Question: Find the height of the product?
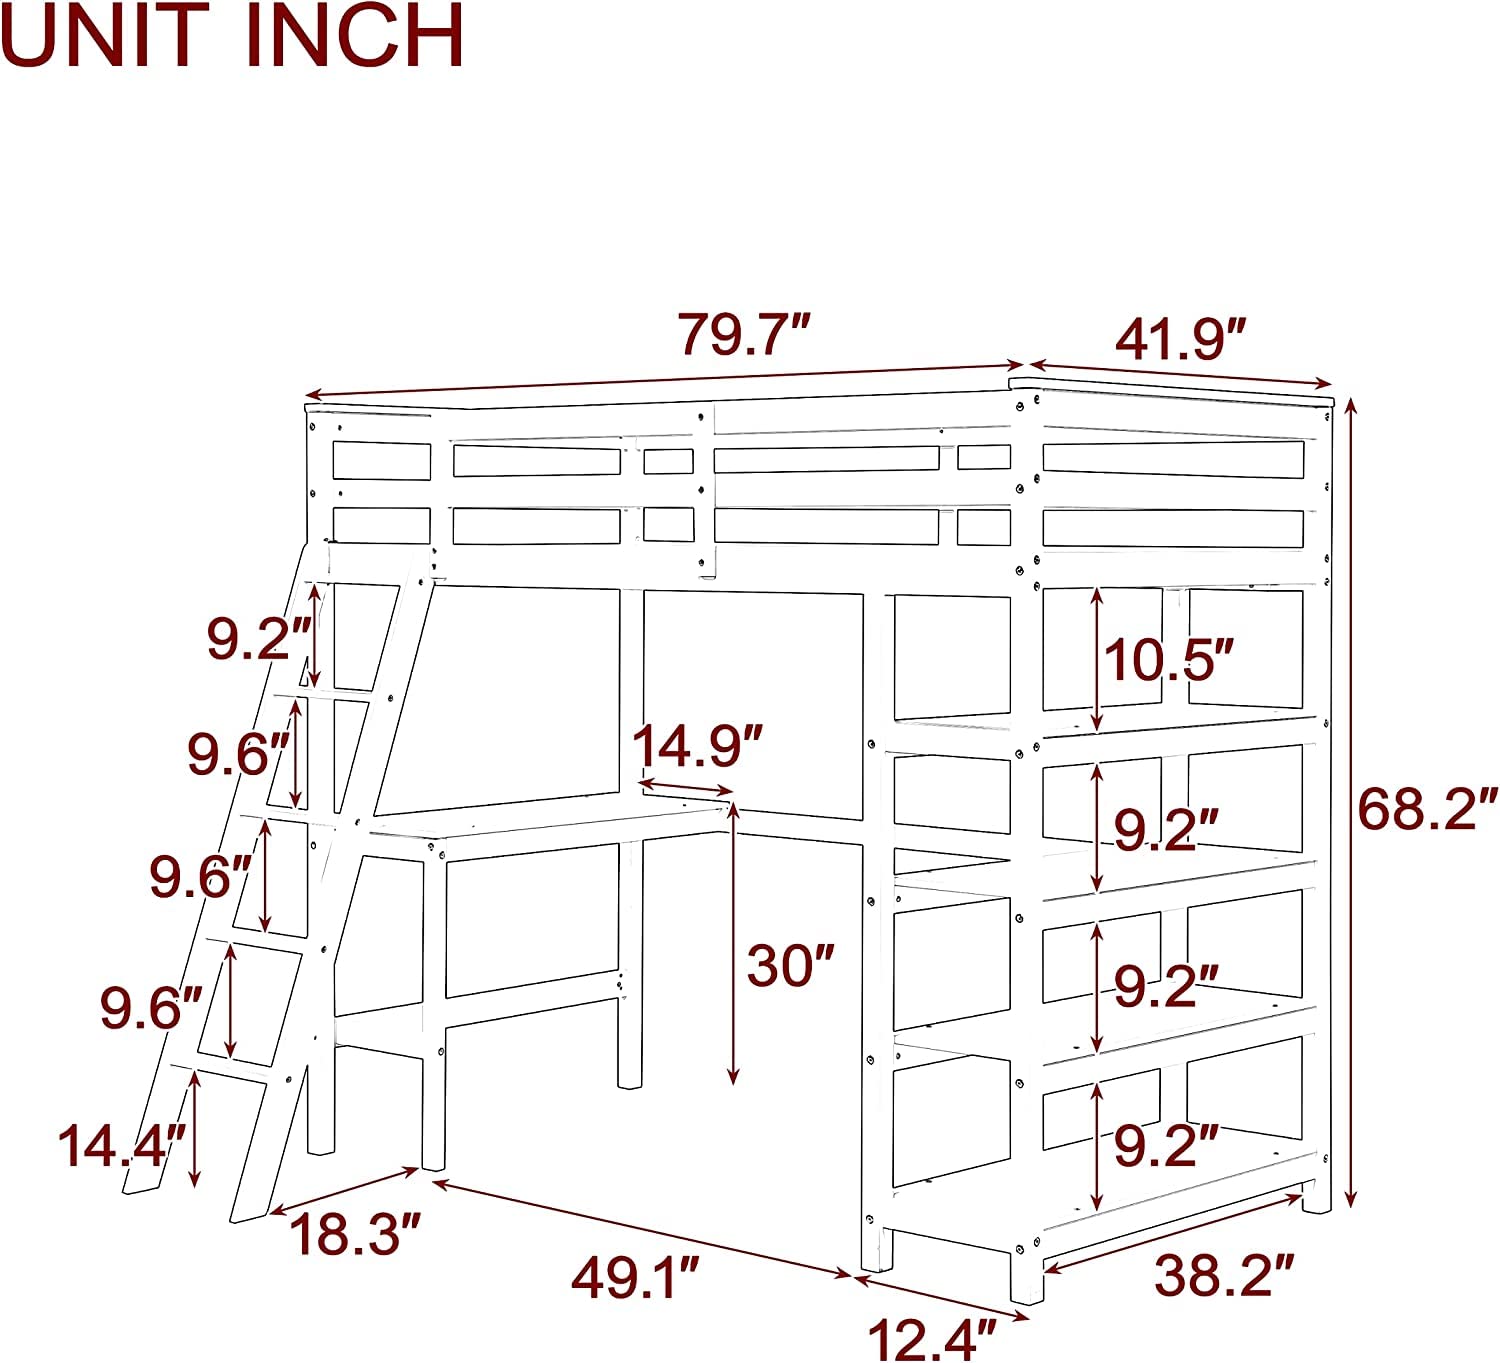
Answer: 68.2 inch